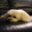
Label: dog